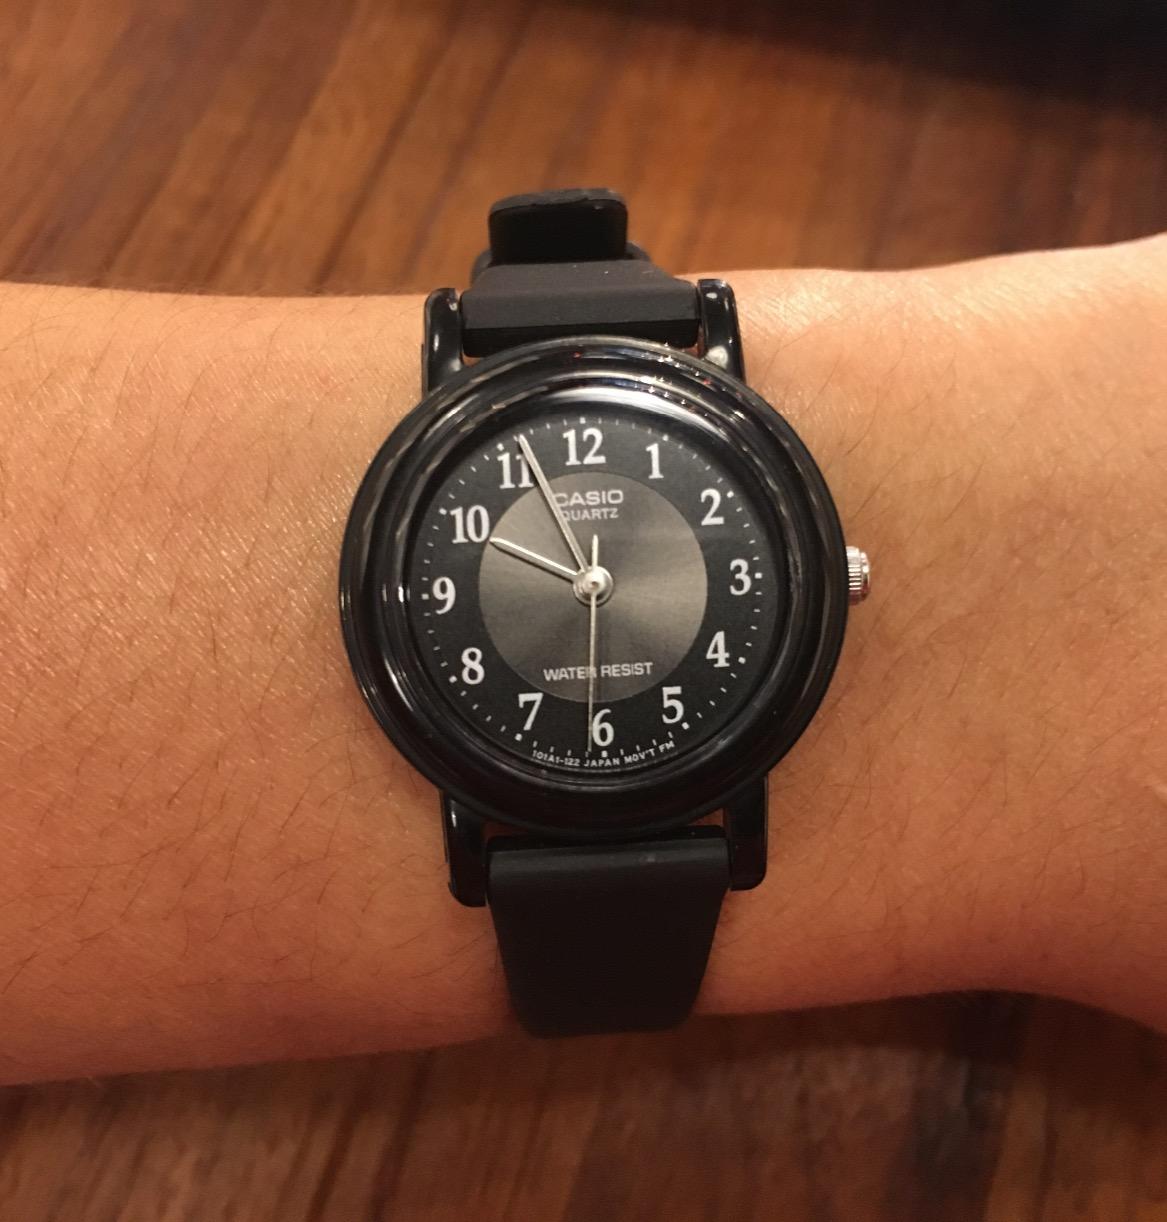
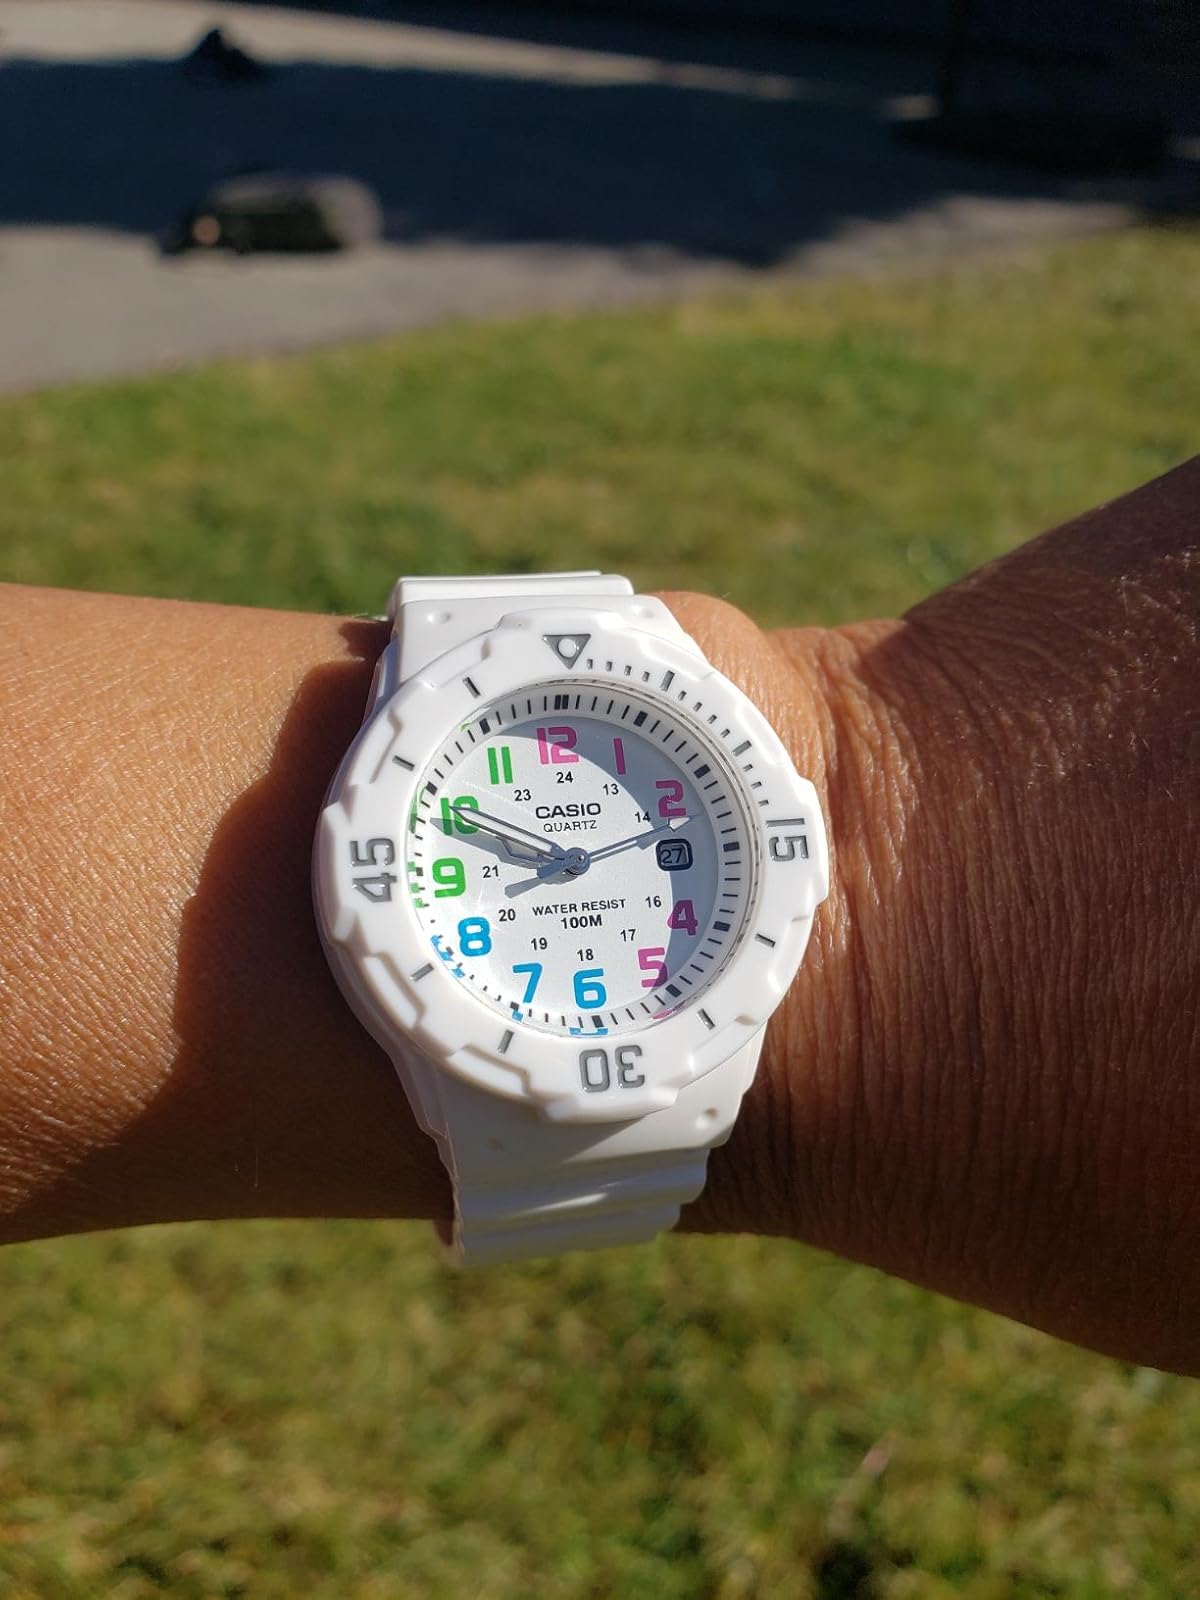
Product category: accessories_watch
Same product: no